David Buchanan (politician)

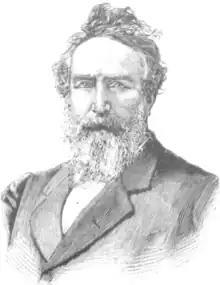
Mr David Buchanan MLC

David Buchanan (1823 – 4 April 1890) was a barrister and politician in colonial New South Wales, a member of the New South Wales Legislative Assembly and later, the New South Wales Legislative Council.